Queen's Own Royal Glasgow Yeomanry

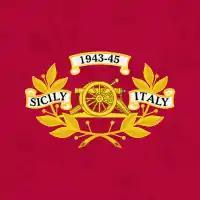
Honorary Distinction awarded to the Shropshire Yeomanry for service as a Royal Artillery regiment. The Queen's Own Royal Glasgow Yeomanry Honorary Distinction would be similar.

The Queen's Own Royal Glasgow Yeomanry was awarded the following battle honours: